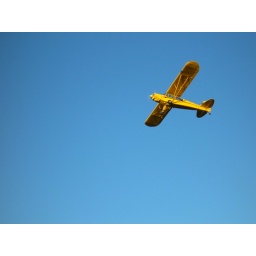
Aereo giallo a bassa quota in un cielo terso autunnale - &lt;i&gt;Low flying yellow airplane in a clear autumn sky&lt;/i&gt;